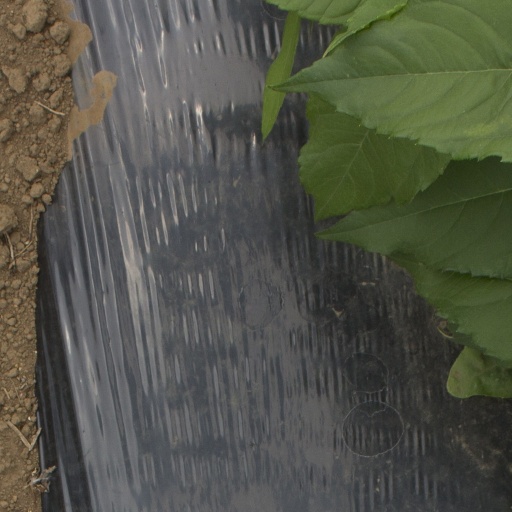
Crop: Jerusalem artichoke